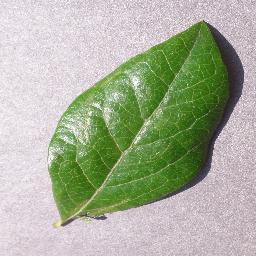
Label: Blueberry___healthy